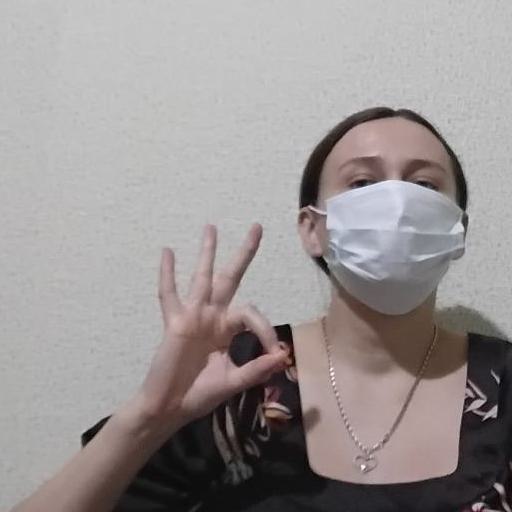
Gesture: ok